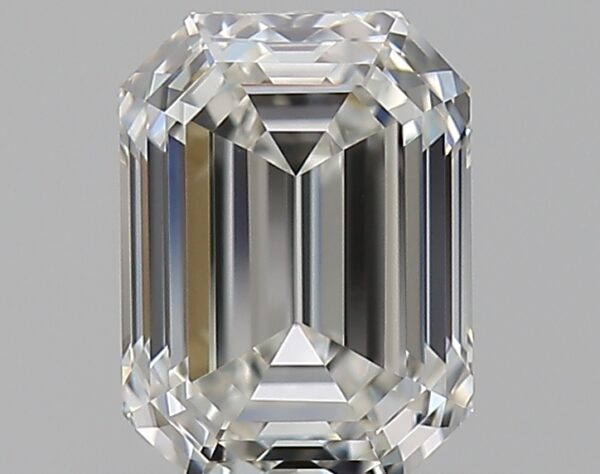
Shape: emerald
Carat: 0.62
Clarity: VVS1
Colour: H
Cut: EX
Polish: EX
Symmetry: VG
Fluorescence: N
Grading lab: GIA
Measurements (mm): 5.56 x 4.09 x 2.8